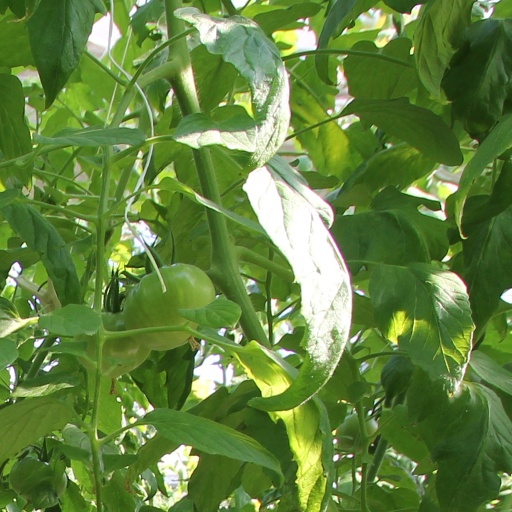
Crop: tomato